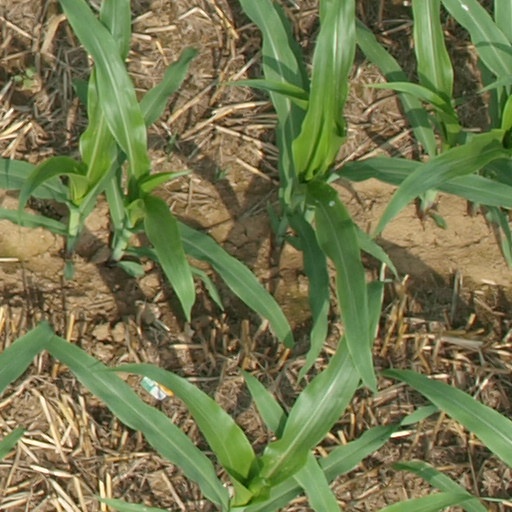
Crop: maize; corn